Břetislav Rychlík

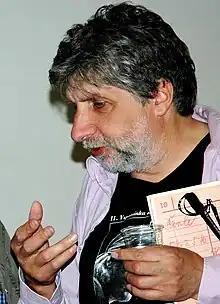
Rychlík in 2012

Břetislav Rychlík (born 23 July 1958) is a Czech actor and director. He was born in Uherské Hradiště and began his career at the local theater. Later he worked in the theater in Brno and also taught at Janáček Academy of Music and Performing Arts. He also directed several documentary films.